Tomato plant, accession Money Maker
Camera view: tilt-top (135 deg); turntable rotation: 330 degrees
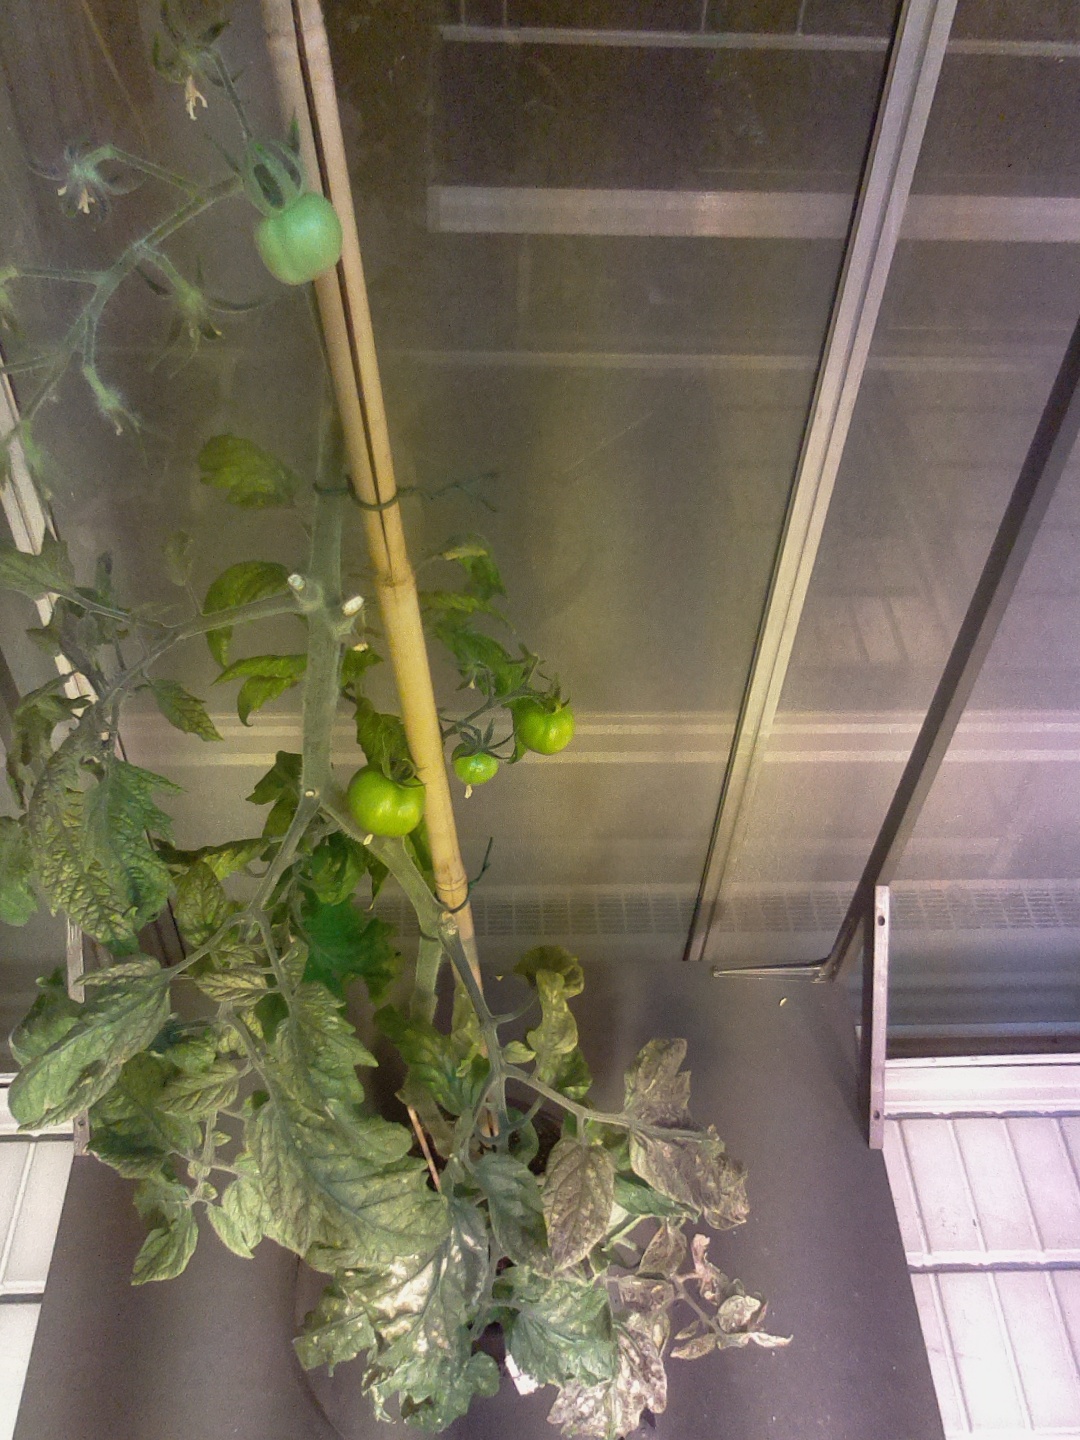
BBCH growth stage 75: 50%-60% of final fruit size